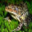
Label: frog